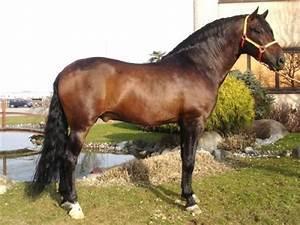
horse